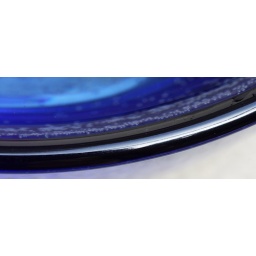
I took some Water Lilies home to look at them in another way. Just lovely in blue bowls.